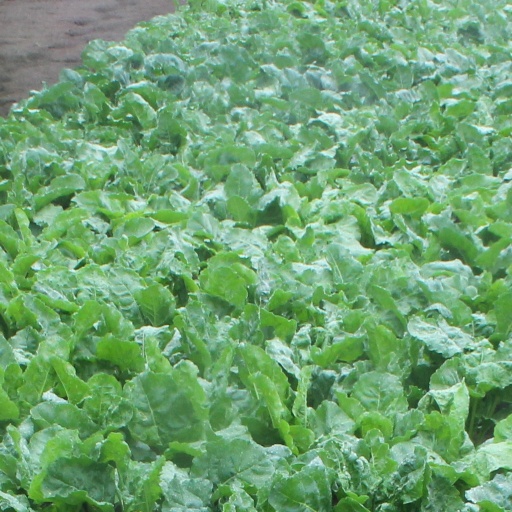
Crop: sugar beet